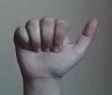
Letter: dhad